Steam engine

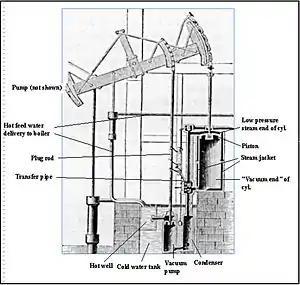
Early Watt pumping engine

The first commercially successful engine that could transmit continuous power to a machine was the atmospheric engine, invented by Thomas Newcomen around 1712. It improved on Savery's steam pump, using a piston as proposed by Papin. Newcomen's engine was relatively inefficient, and mostly used for pumping water. It worked by creating a partial vacuum by condensing steam under a piston within a cylinder. It was employed for draining mine workings at depths originally impractical using traditional means, and for providing reusable water for driving waterwheels at factories sited away from a suitable "head". Water that passed over the wheel was pumped up into a storage reservoir above the wheel.